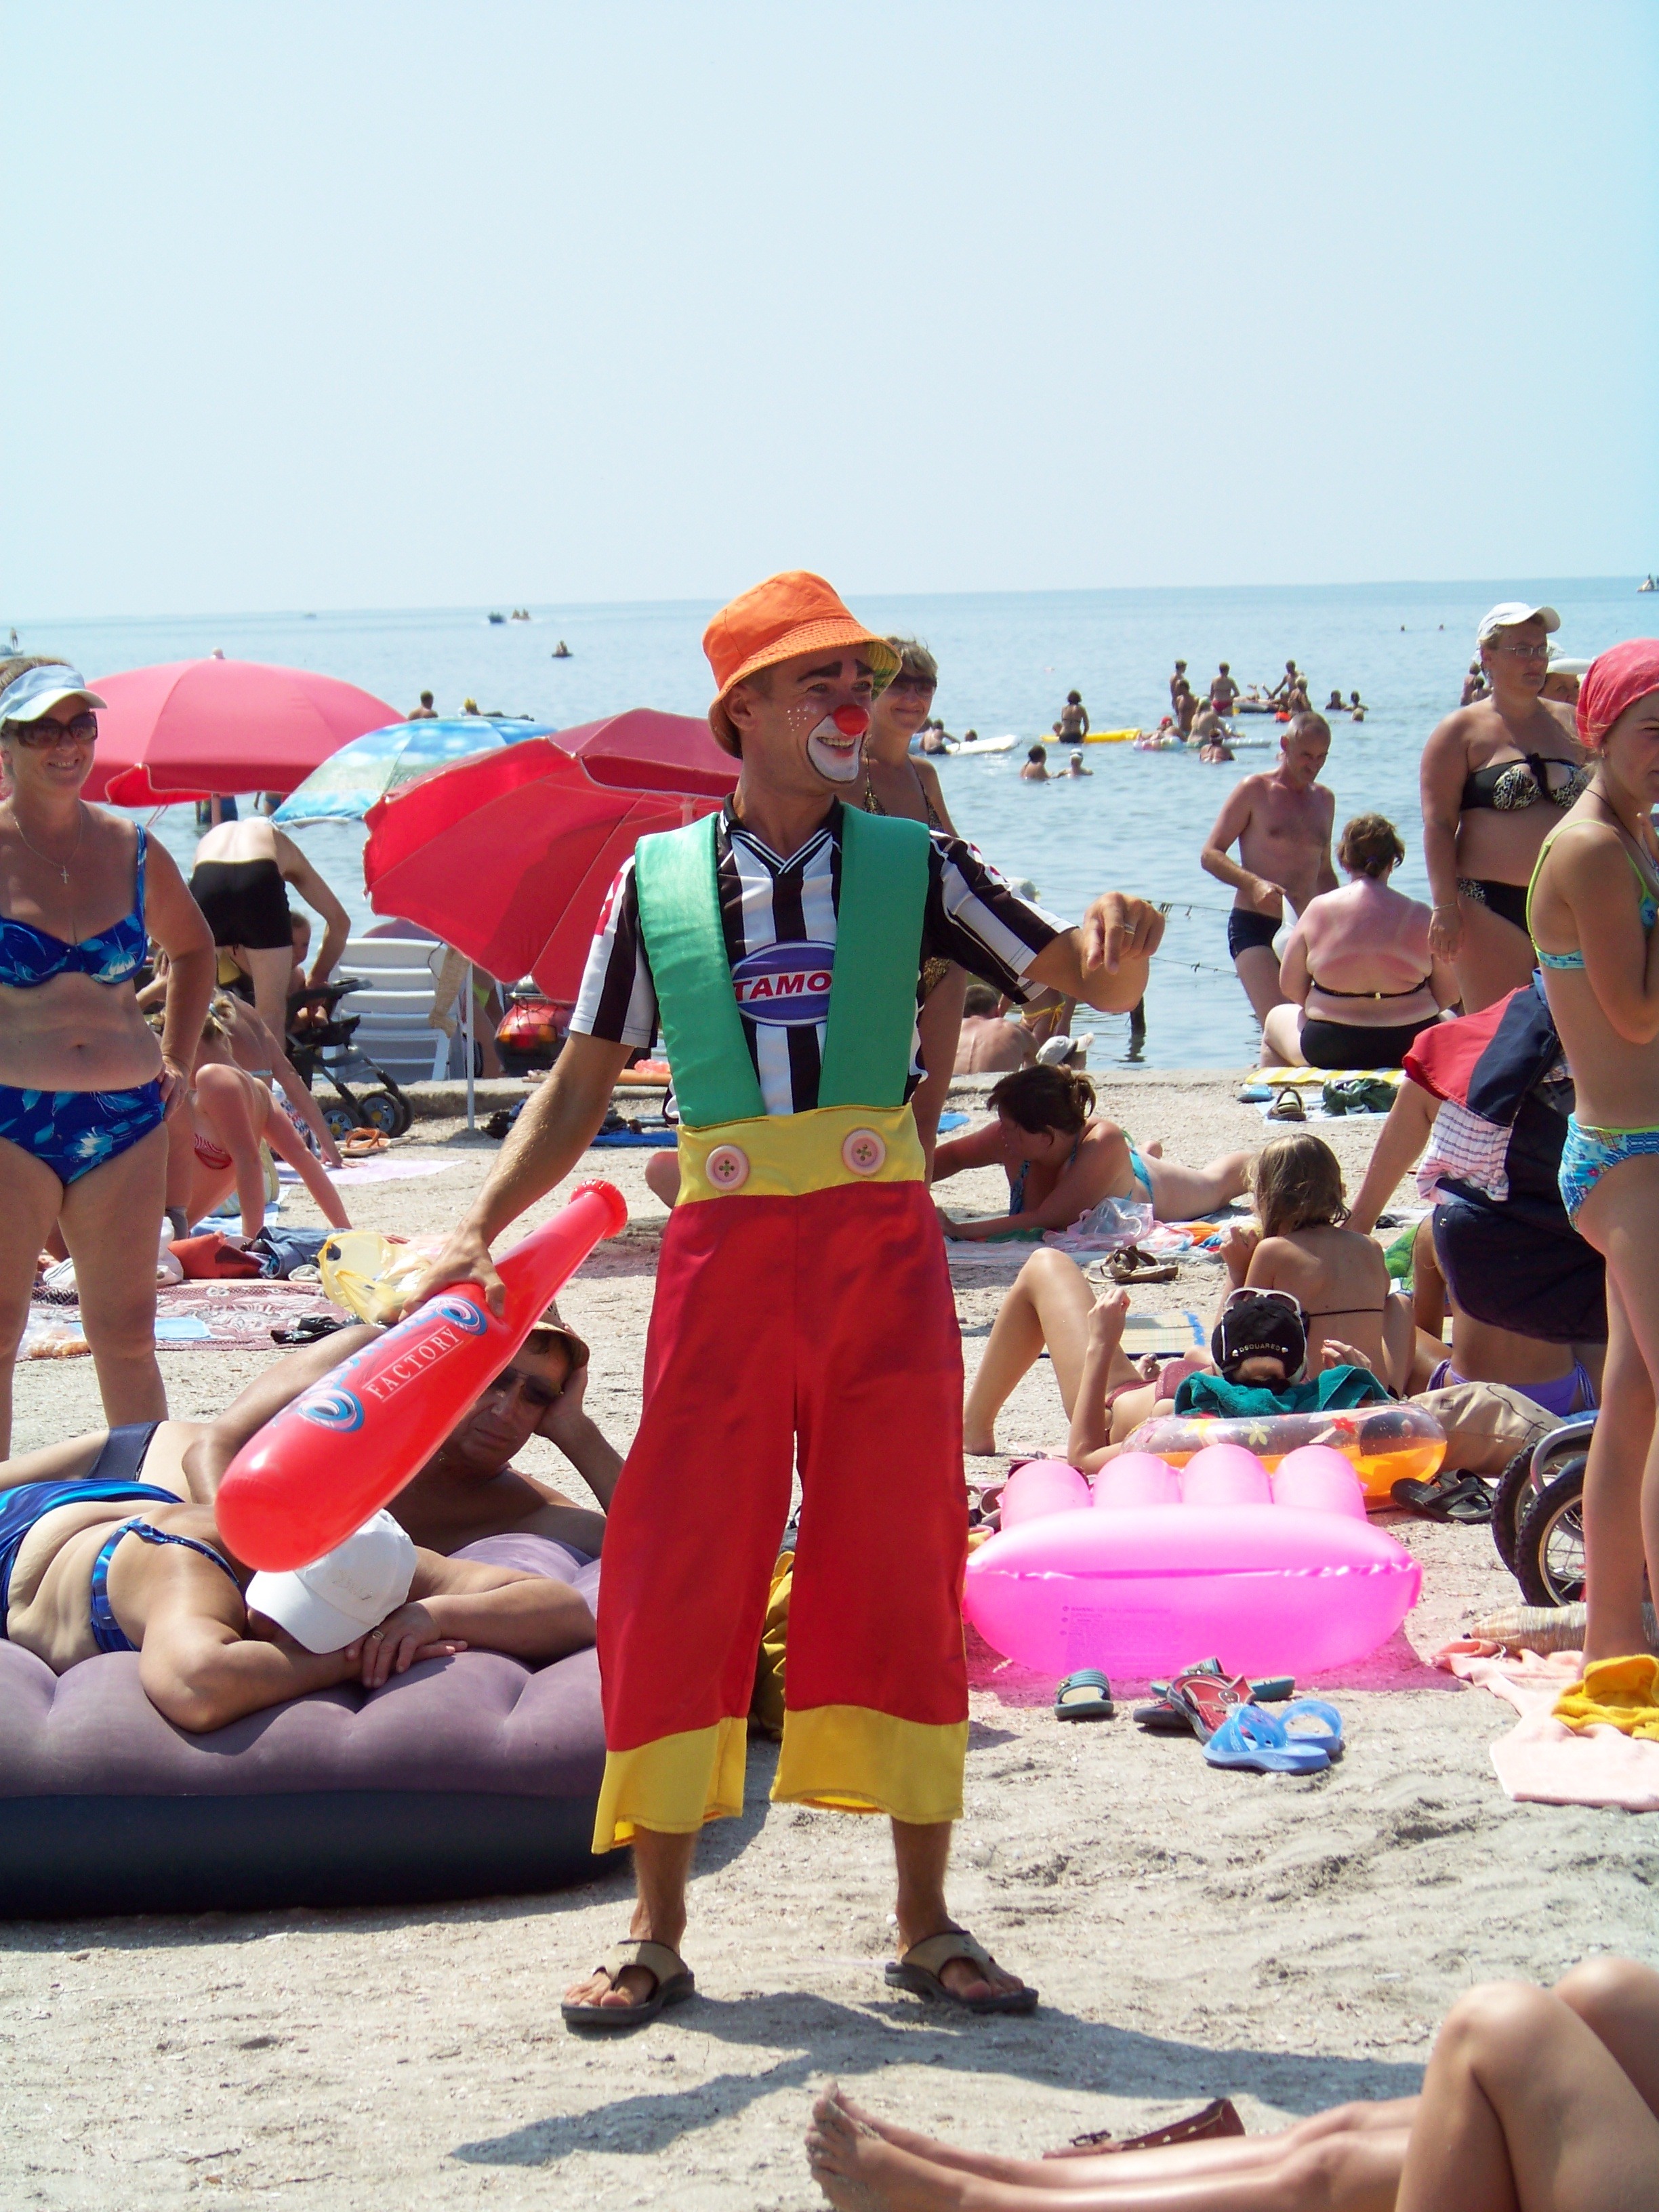
beach, sea, people, vacation, smile, clown, boating, clowns, laughter, endurance sports, spring break